Western Australian Bank

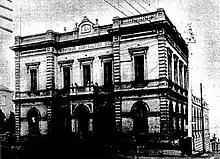
Former Western Australian Bank headquarters, demolished 1970s

The Western Australian Bank was a bank operating in Western Australia from 1841 to 1927.